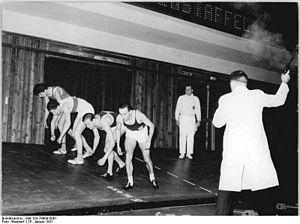
Un pistolet de départ, appelé aussi pistolet de starter, est une arme de poing ou une arme factice dont la détonation est le signal de départ pour des courses sportives. Habituellement les compétitions locales, provinciales ou régionales utilisent un chronométrage manuel avec des pistolets de départ dont les cartouches à blanc remplies de poudre produisent un nuage de fumée visible lors du tir. Les cartouches remplies avec amorce sont utilisées pour le chronométrage électronique, le pistolet étant équipé d'un transducteur dont les deux filaments sont mis en vibration lors de la détonation et envoient un signal électronique au système de synchronisation.